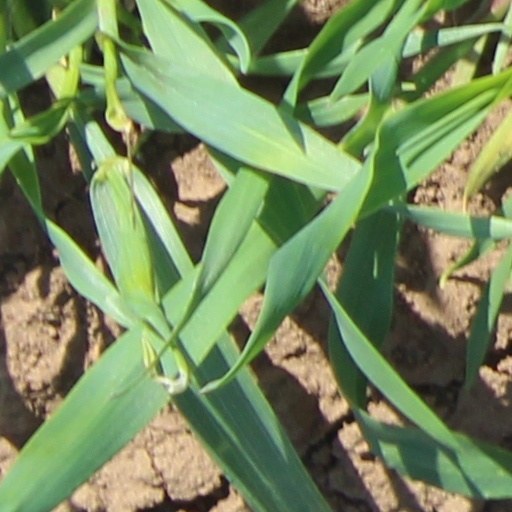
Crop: wheat